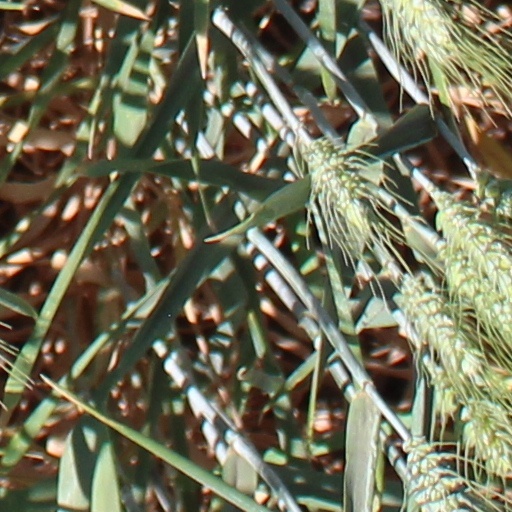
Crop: wheat